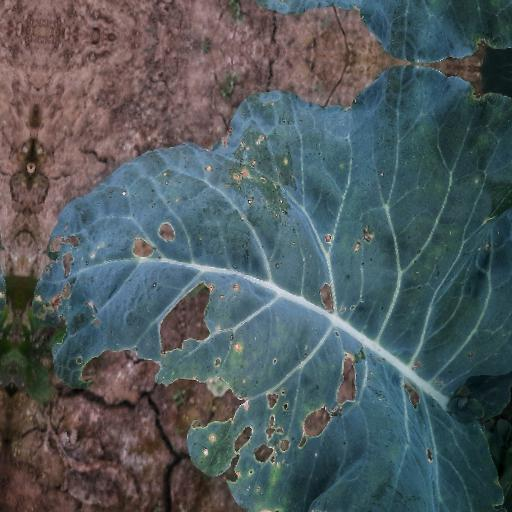
Label: Black Rot